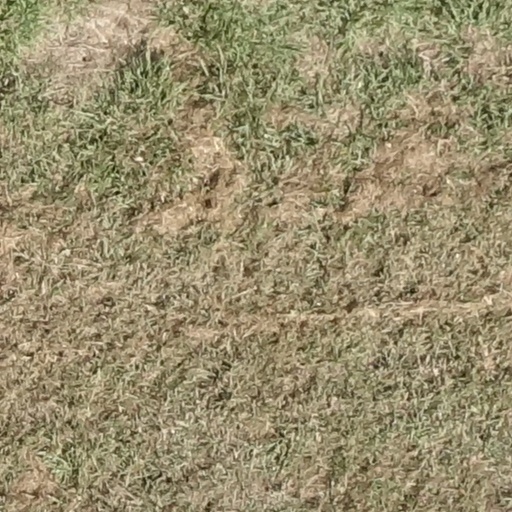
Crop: sorghum